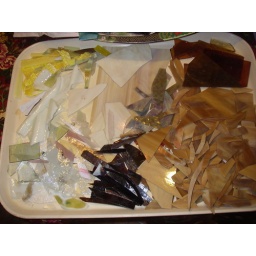
The brown, gold, yellow and clear glass in the 11 lbs. of glass I scored.